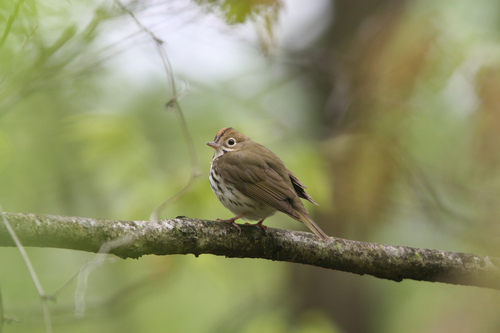
a brownish colored bird, with a black and white underbelly, standing on a branch.
a small bird that is predominantly light brown except for is white belly and breast that is speckled with dark brown and black tips on the secondaries.
a small puffy bird with a grey under belly, brown wing and tail feathers, and a small flat bill.
white and brown belly small bird with medium brown primaries.
little brown bird who has a white with black spot belly and breast.
this bird has wings that are brown and has a rotund bellythe small bird has a puffy belly that is striped and a brown back.
a small brown bird with a fat white breast.
this is a small brown bird, with a white abdomen, and a small sharp bill.
this bird is small and brown throughout it's body with a white breast.
Species: Ovenbird